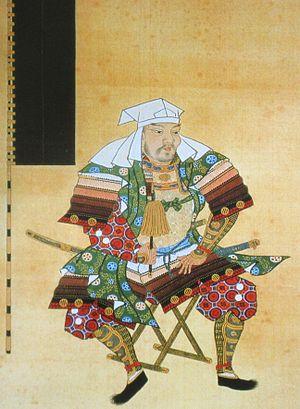
Date Terumune est un daimyo de la province de Mutsu au Japon durant la période Sengoku. Il est le fils de Date Harumune et le père du célèbre Date Masamune.